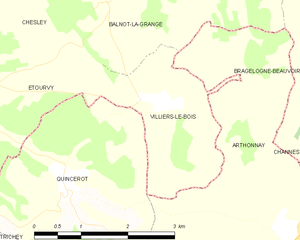
Carte des communes françaises: Villiers-le-Bois